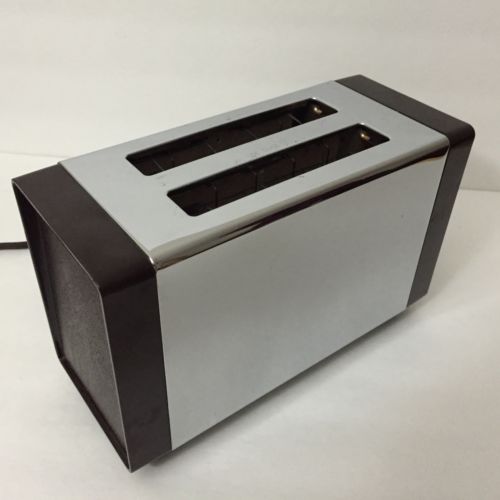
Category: toaster